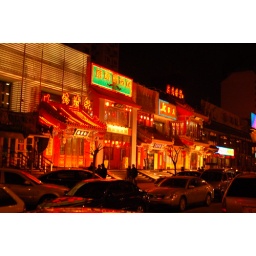
This a street near my house that is filled with restaurants (and there's a 7-11 at the end!).